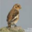
Label: bird